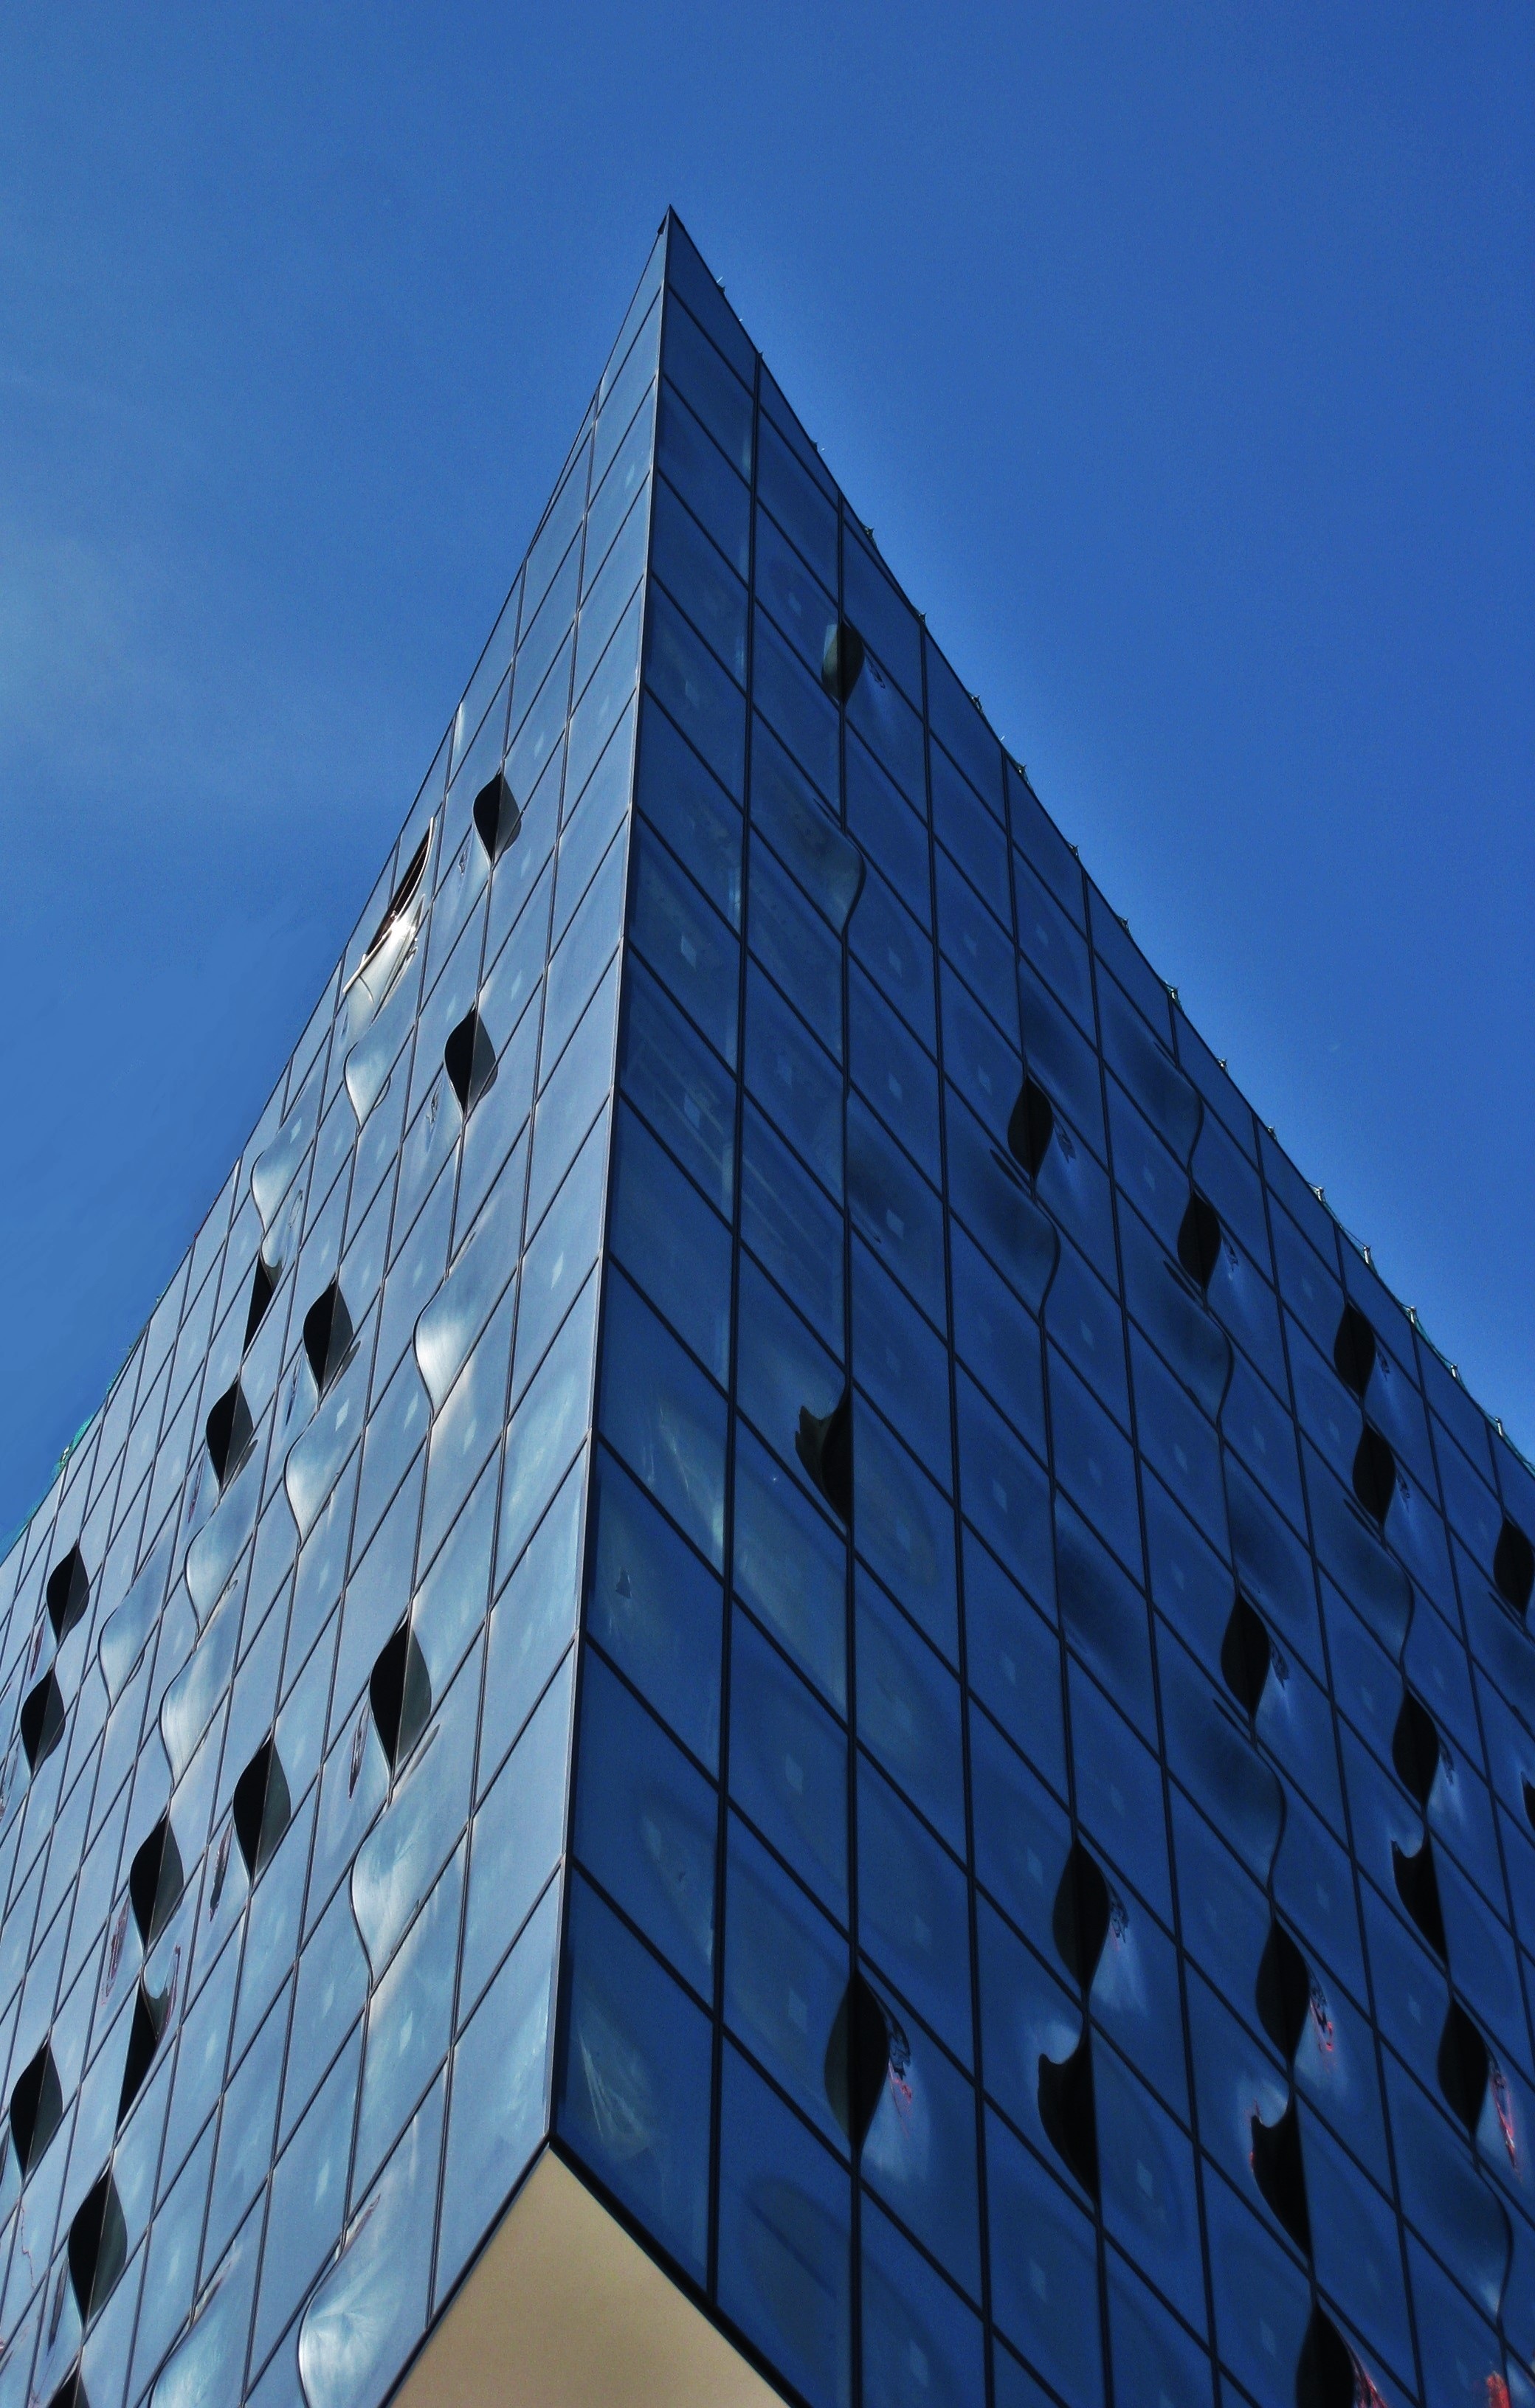
architecture, sky, building, skyscraper, construction, line, reflection, facade, blue, modern, side view, tower block, blue sky, germany, shape, headquarters, elbe, hamburg, stylish, hanseatic city, port city, hanseatic, hamburgisch, northern germany, harbour city, landungsbr cken, partial view, speicherstadt, elbe philharmonic hall, glass building, urban area, elbphilharmonie side view, elbphilharmonie partial view, elbphilharmonie facade, major project, elbphilharmonie eastern tip